Escalante, Negros Occidental

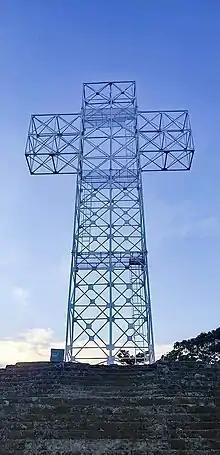
Giant Cross of Mt. Lunay at Barangay Paitan

Escalante has a total land area of . It is located on the northeastern tip of Negros Occidental, facing the island of Cebu. It is from San Carlos City and from Bacolod, the provincial capital. It is bounded on the north and west by the city of Sagay, on the south by the town of Toboso and on the east by the Tañon Strait.